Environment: real
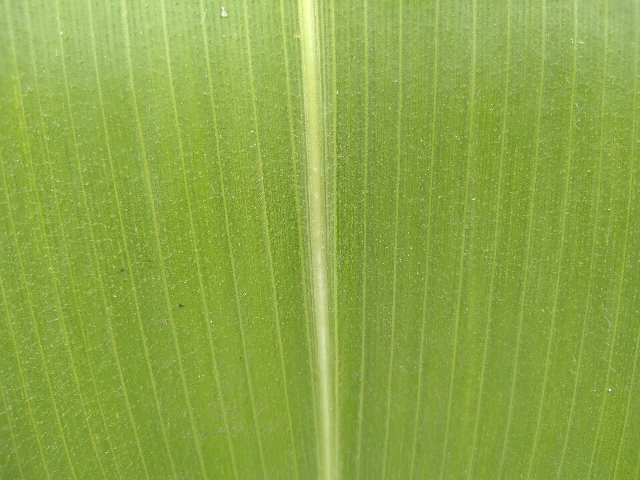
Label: healthy